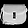
Label: Bag